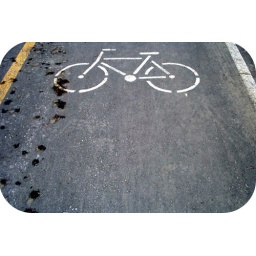
in may, this boy that doesn't exist anymore and i walked along the river on the bike path.